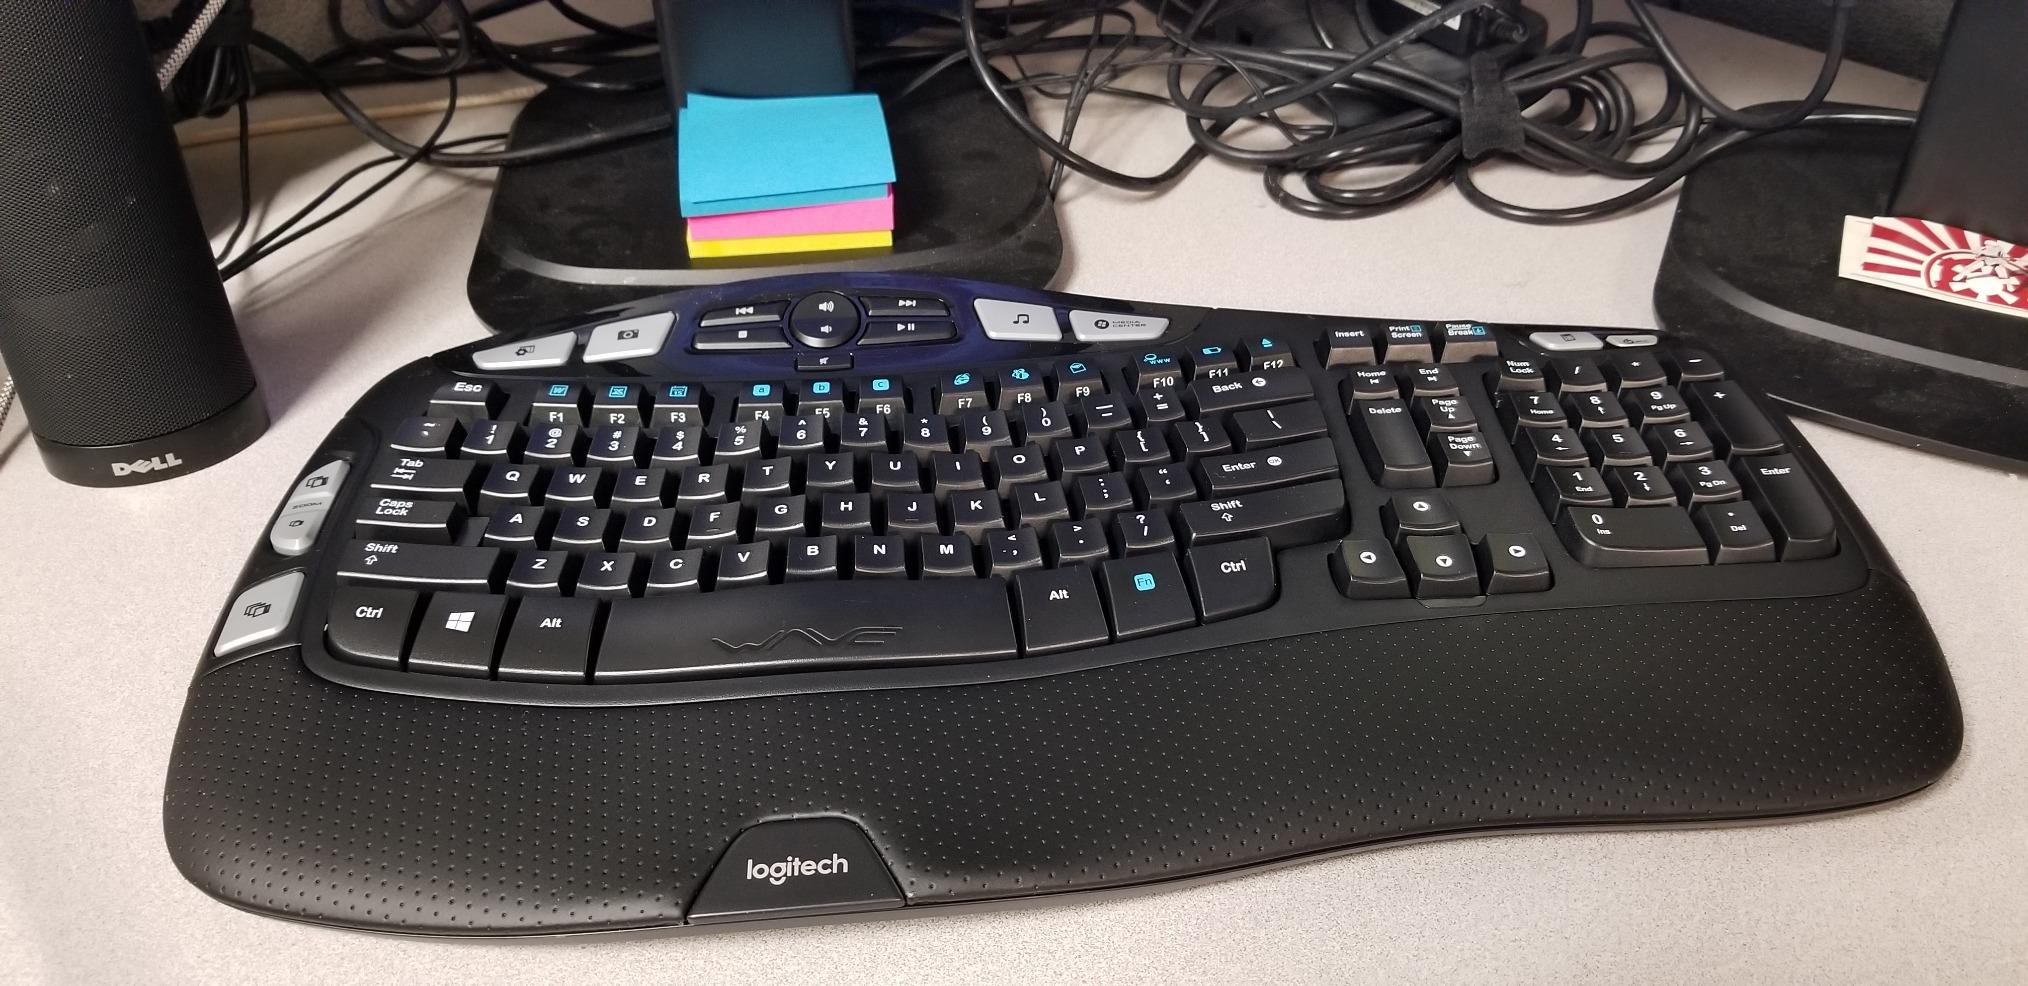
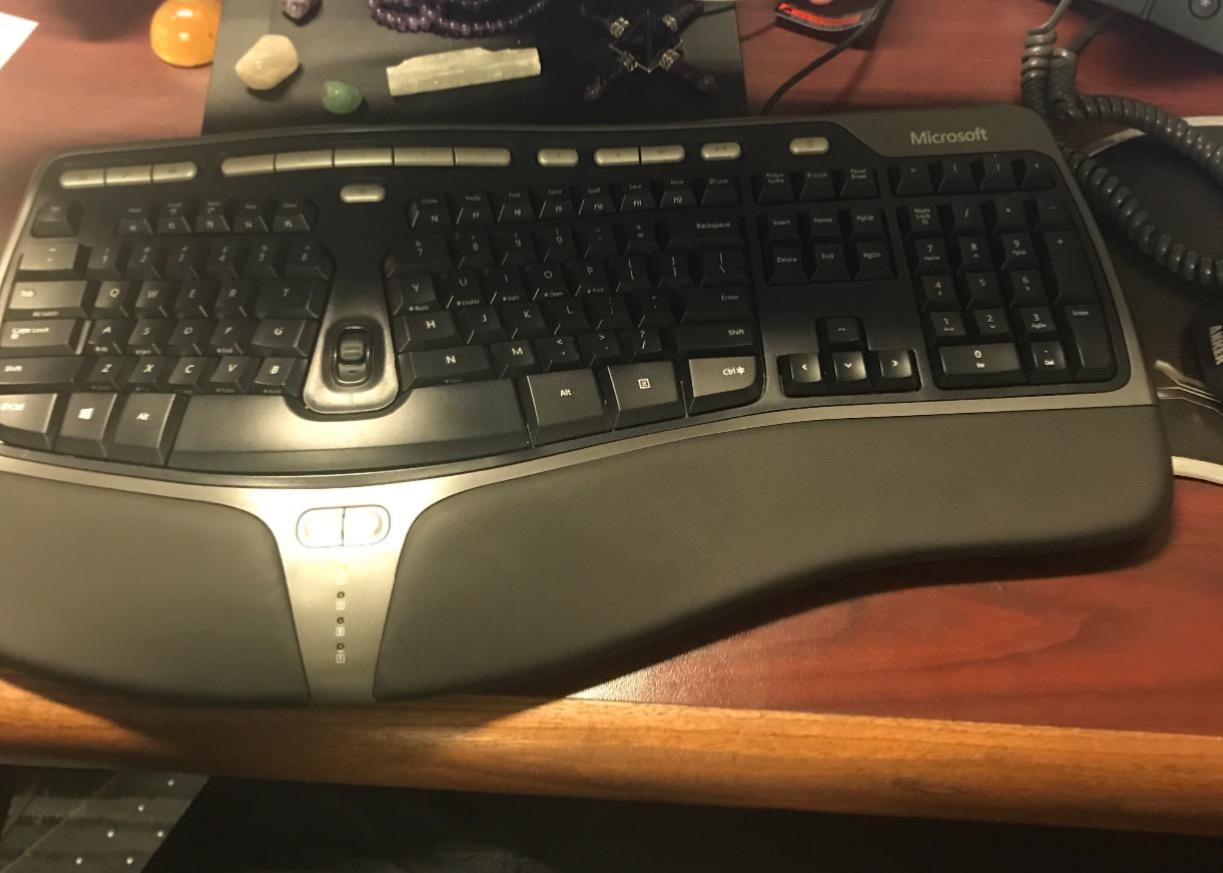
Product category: keyboard
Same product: no